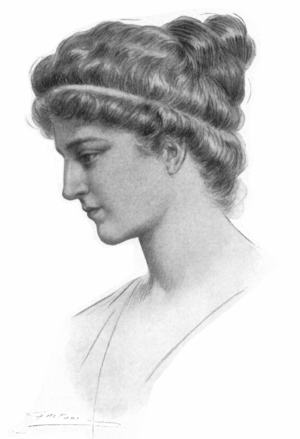
Portrait d'Hypatie d'Alexandrie, par Jules Maurice Gaspard.
Hypatie est une philosophe néoplatonicienne, astronome et mathématicienne grecque d'Alexandrie. Femme de lettres et de sciences, elle est à la tête de l'école néoplatonicienne d'Alexandrie, au sein de laquelle elle enseigne la philosophie et l'astronomie. C'est la première mathématicienne dont la vie est bien documentée.